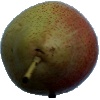
Label: pear_forelle